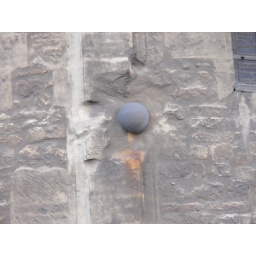
cannon ball stuck in wall